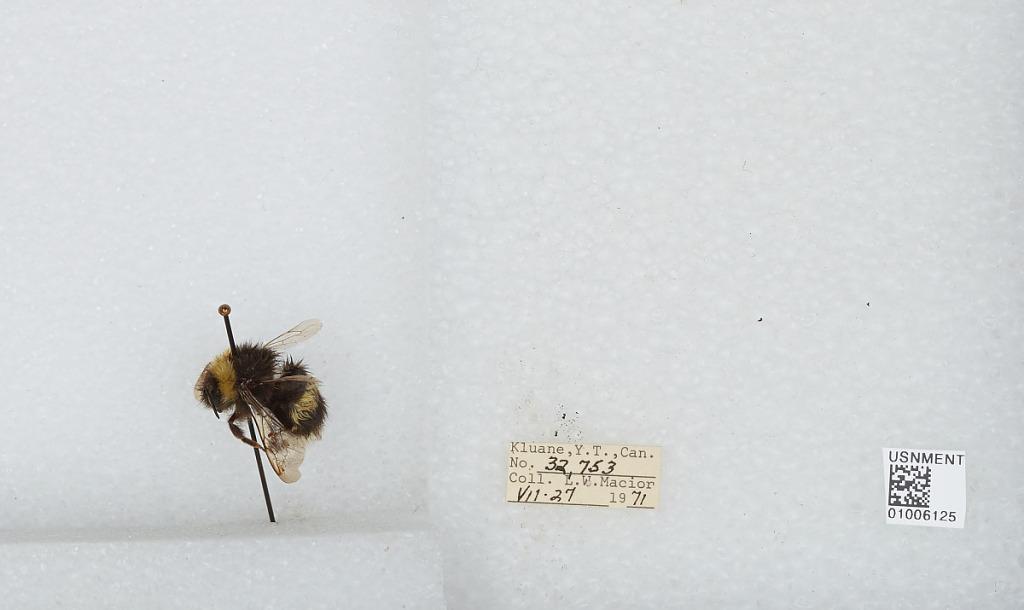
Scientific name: Bombus (Bombus) lucorum (Linnaeus)
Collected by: L. Macior
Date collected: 1971-7-27
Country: Canada
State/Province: Yukon Territory
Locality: Kluane
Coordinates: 60.75, -139.5